Larry Foley

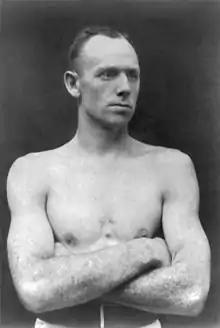
Bob Fitzsimmons

At the advanced age of 39, Foley came out of boxing retirement to fight a gloved battle using the modern Marquess of Queensberry Rules against "Professor" William Miller in Sydney, New South Wales on 28 May 1883 for the championship of Australia. Due to Miller's weight of around 190, the bout was a heavyweight championship. Unofficially declared a draw, the forty round bout and the £500 purse were given to Miller on the next day when Foley conceded he had lost the fight. Miller was a considerably larger and more muscular man, with nearly a forty pound advantage in weight to Foley's light middleweight class of around 158 pounds. The contest lasted three hours and would have been called far earlier if held today, as Foley took a great deal of punishment. Though he had a lead in the first hour, the tide turned and Miller's strong and constant left to Foley's face began to take its toll. In the 37th and 40th rounds, a right by Miller knocked Foley to the mat. Around the 40th round, spectators climbed into the ring, and the police were forced to stop the fight, with the referee postponing the ruling or calling a temporary draw til the following day.